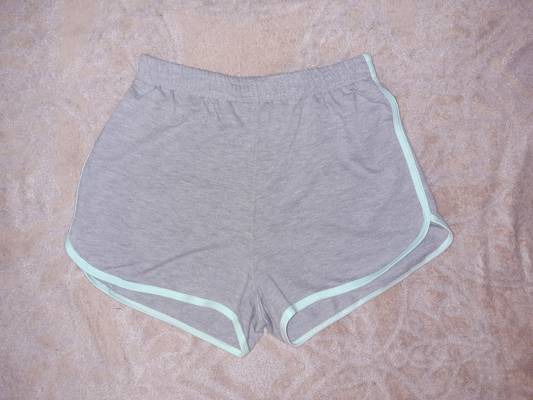
Waste category: clothes